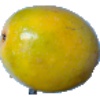
Label: maracuja